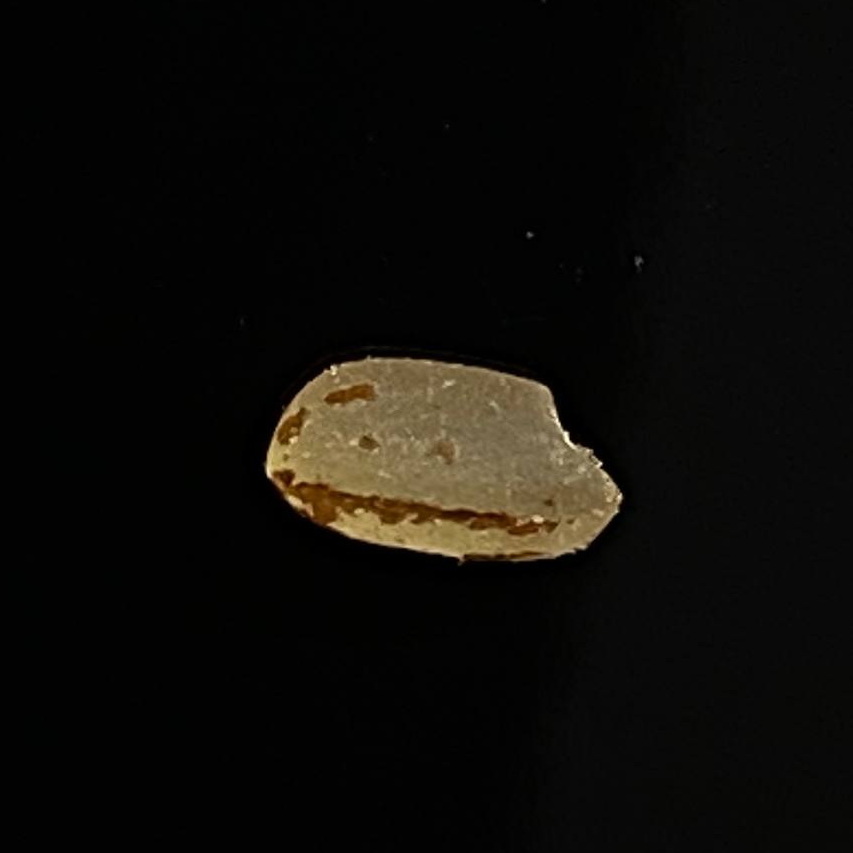
Rice variety: Lal_Aush